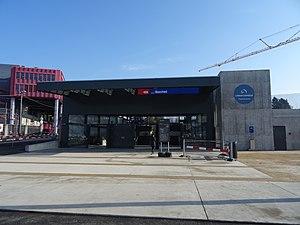
Bâtiment voyageurs de la gare de Lancy-Bachet.
La gare de Lancy-Bachet est une gare ferroviaire située dans le quartier du Grand-Lancy à Lancy, commune du canton de Genève en Suisse. Elle est située sur le CEVA, la ligne ferroviaire entre Genève et Annemasse ouverte au service le 15 décembre 2019, et est desservie par le Léman Express.